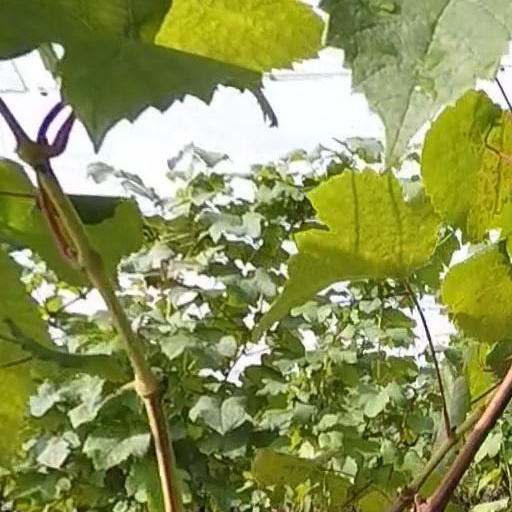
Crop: grape